UBS

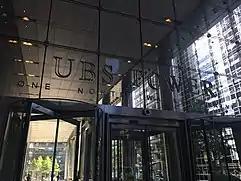
The entrance of UBS Tower at One North Wacker Drive, a 50-story skyscraper in downtown Chicago

UBS Asset Management offers equity, fixed income, currency, hedge fund, global real estate, infrastructure and private equity investment capabilities that can also be combined in multi-asset strategies. The 1998 UBS-SBC merger and subsequent restructuring resulted in the combination of three major asset management operations: UBS Asset Management, Phillips & Drew (owned by Union Bank of Switzerland), and Brinson Partners (owned by SBC). The investment teams were merged in 2000 and in 2002 the brands were consolidated to become "UBS Global Asset Management".